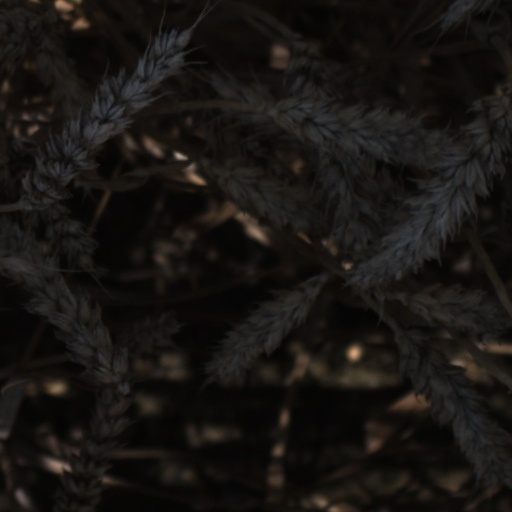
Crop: wheat